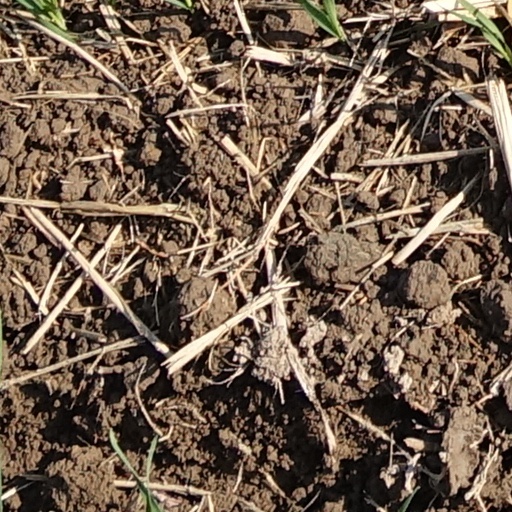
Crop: wheat